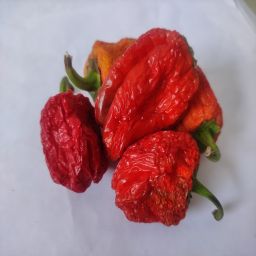
Crop: Bell Pepper
Quality: Dried